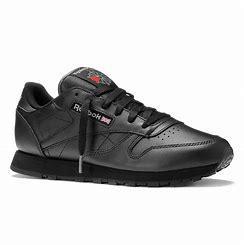
Brand: Reebok
Model: Cl Lthr